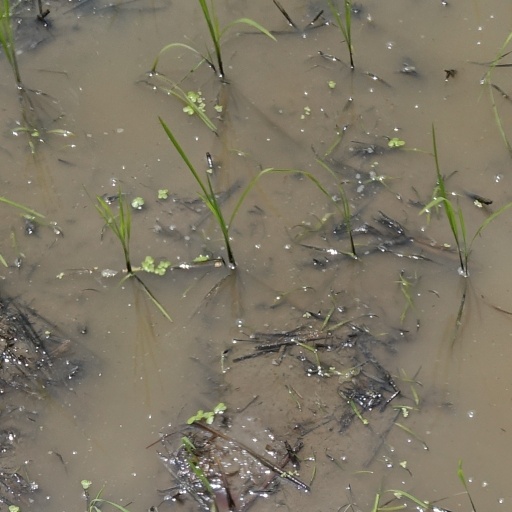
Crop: rice